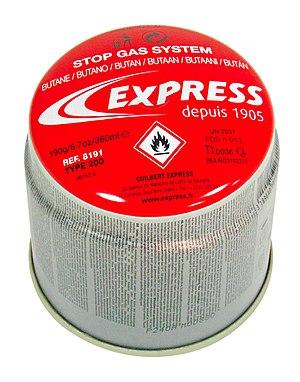
Cartouche de gaz sécurisée Réf. 8191 de Guilbert Express en standard S200.
Guilbert Express est une entreprise française qui commercialise des appareils de soudure et des outils chauffants couvrant les activités de l’étanchéité, de la couverture, du sanitaire, de l’emballage, de la logistique et plus généralement du bâtiment et des travaux publics, de l’industrie, de l’agriculture et du bricolage/jardinage. Elle fut fondée en 1905 par Léon Guilbert, petit-fils d'Alexandre Guilbert ingénieur mécanicien et industriel.